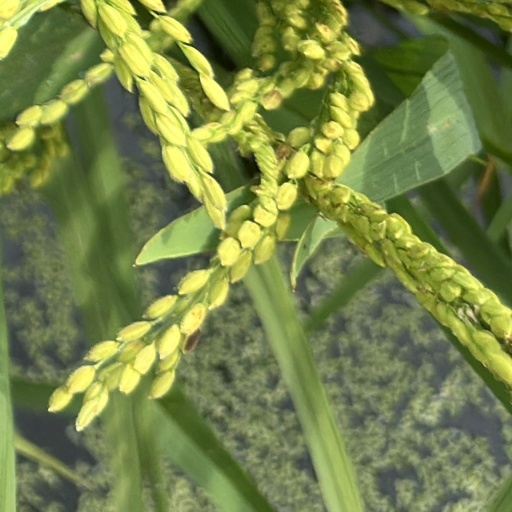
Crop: rice